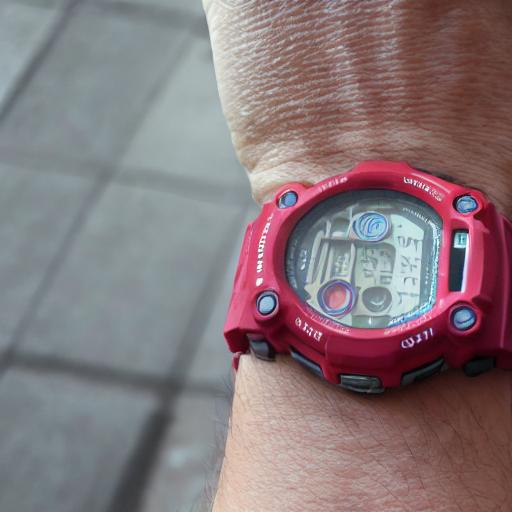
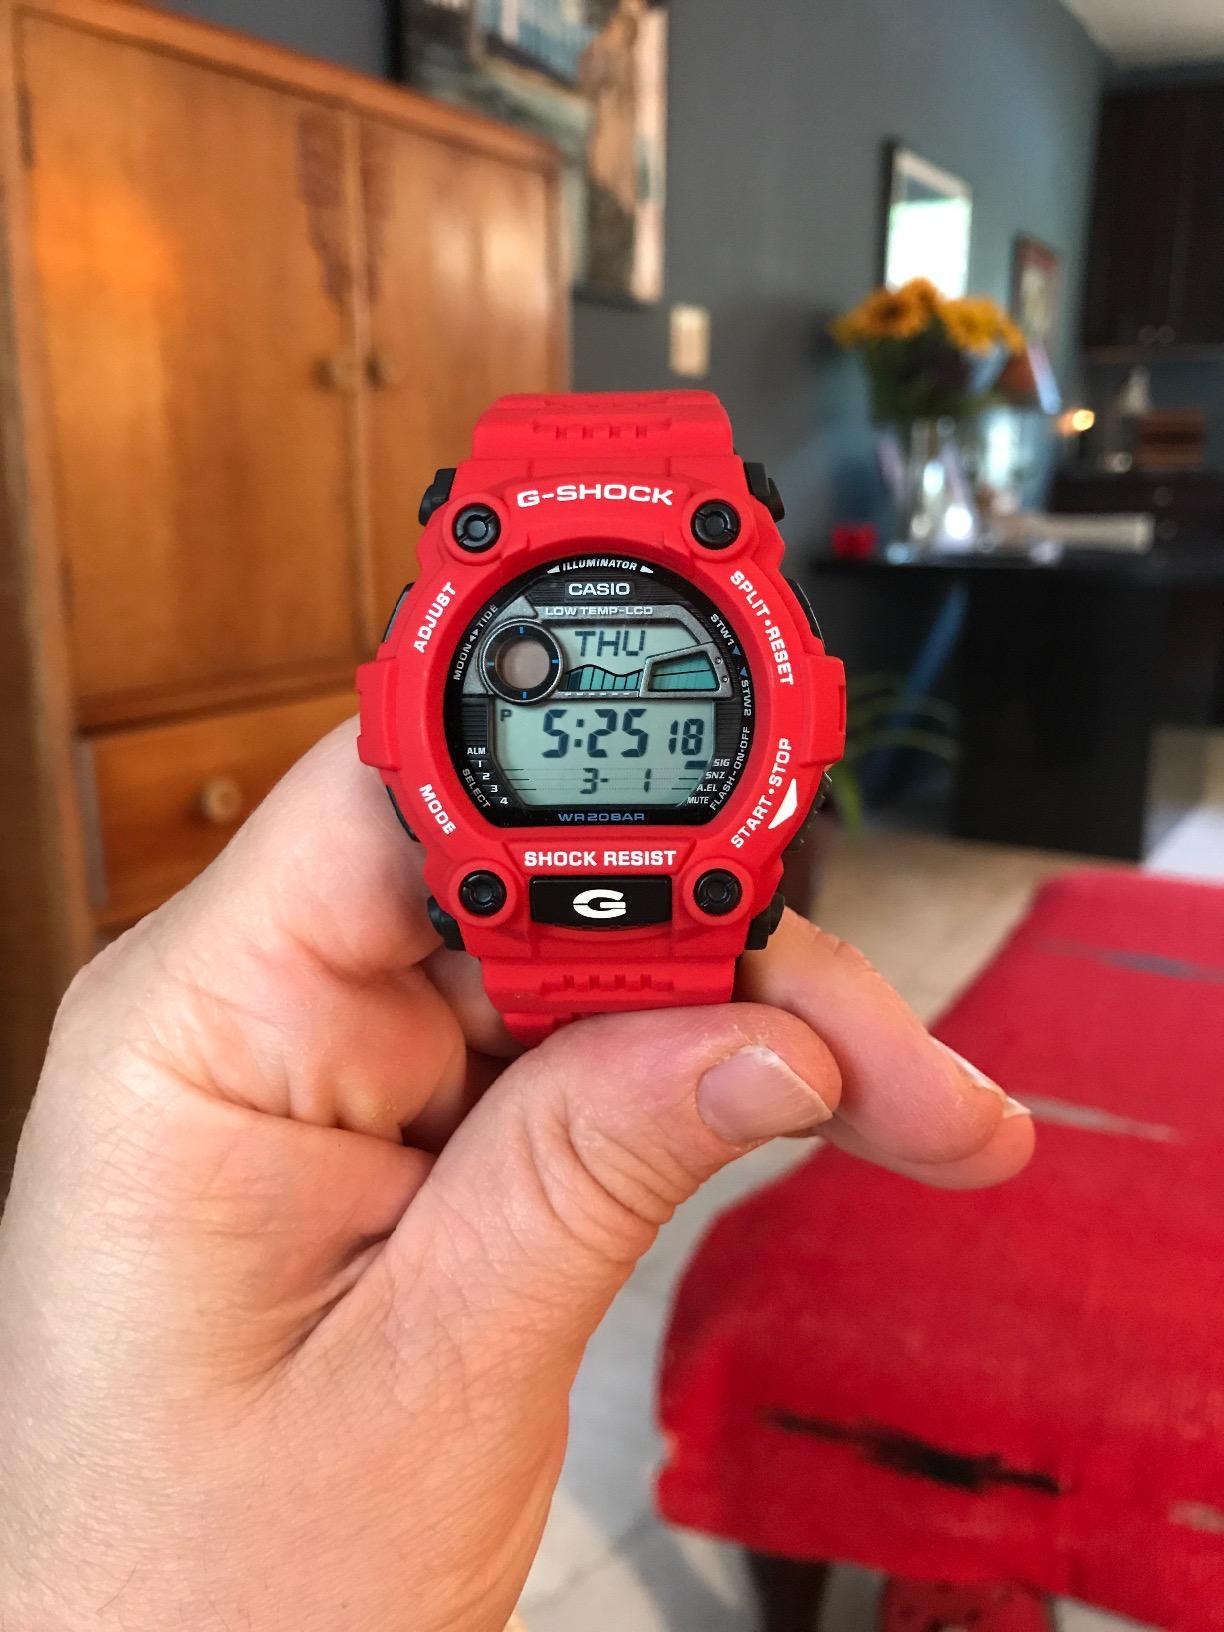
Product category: accessories_watch
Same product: no